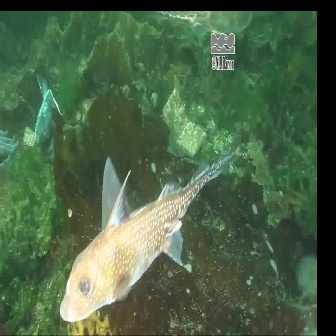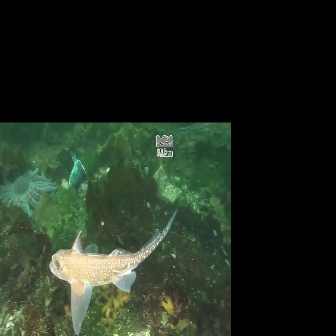
  Please identify the target specified by the bounding box [58,147,235,323] in the first image and locate it in the second image. Return the coordinates in [x_min,y_min,x_max,y_max] format.
Answer: [48,205,179,335]